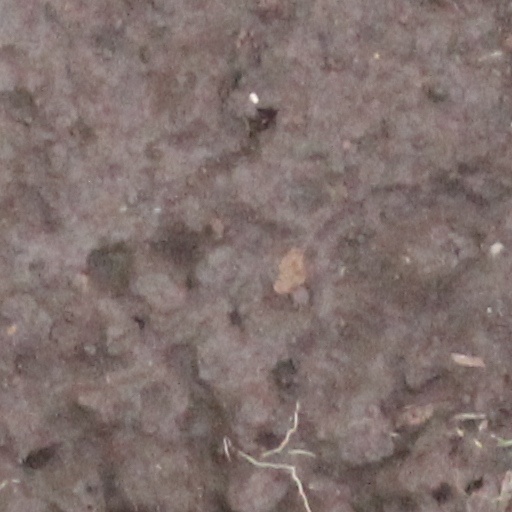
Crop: wheat